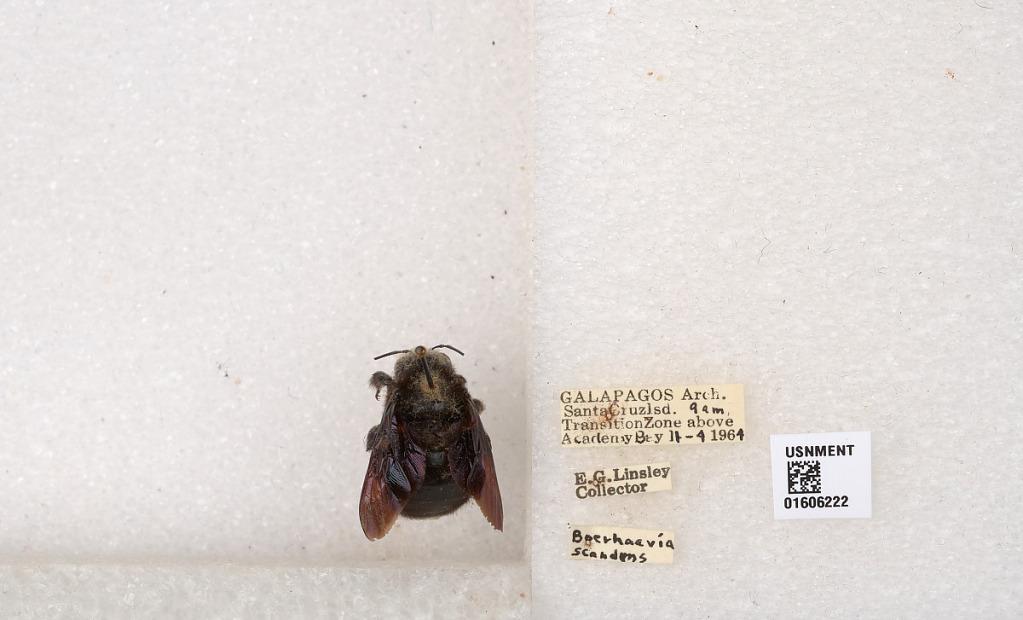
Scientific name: Xylocopa (Neoxylocopa) darwini Cockerell
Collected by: E. Linsley
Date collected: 1964-11-4
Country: Ecuador
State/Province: Galapagos
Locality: Santa Cruz Isd. Transition Zone above Academy Bay
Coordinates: -0.705056, -90.2982